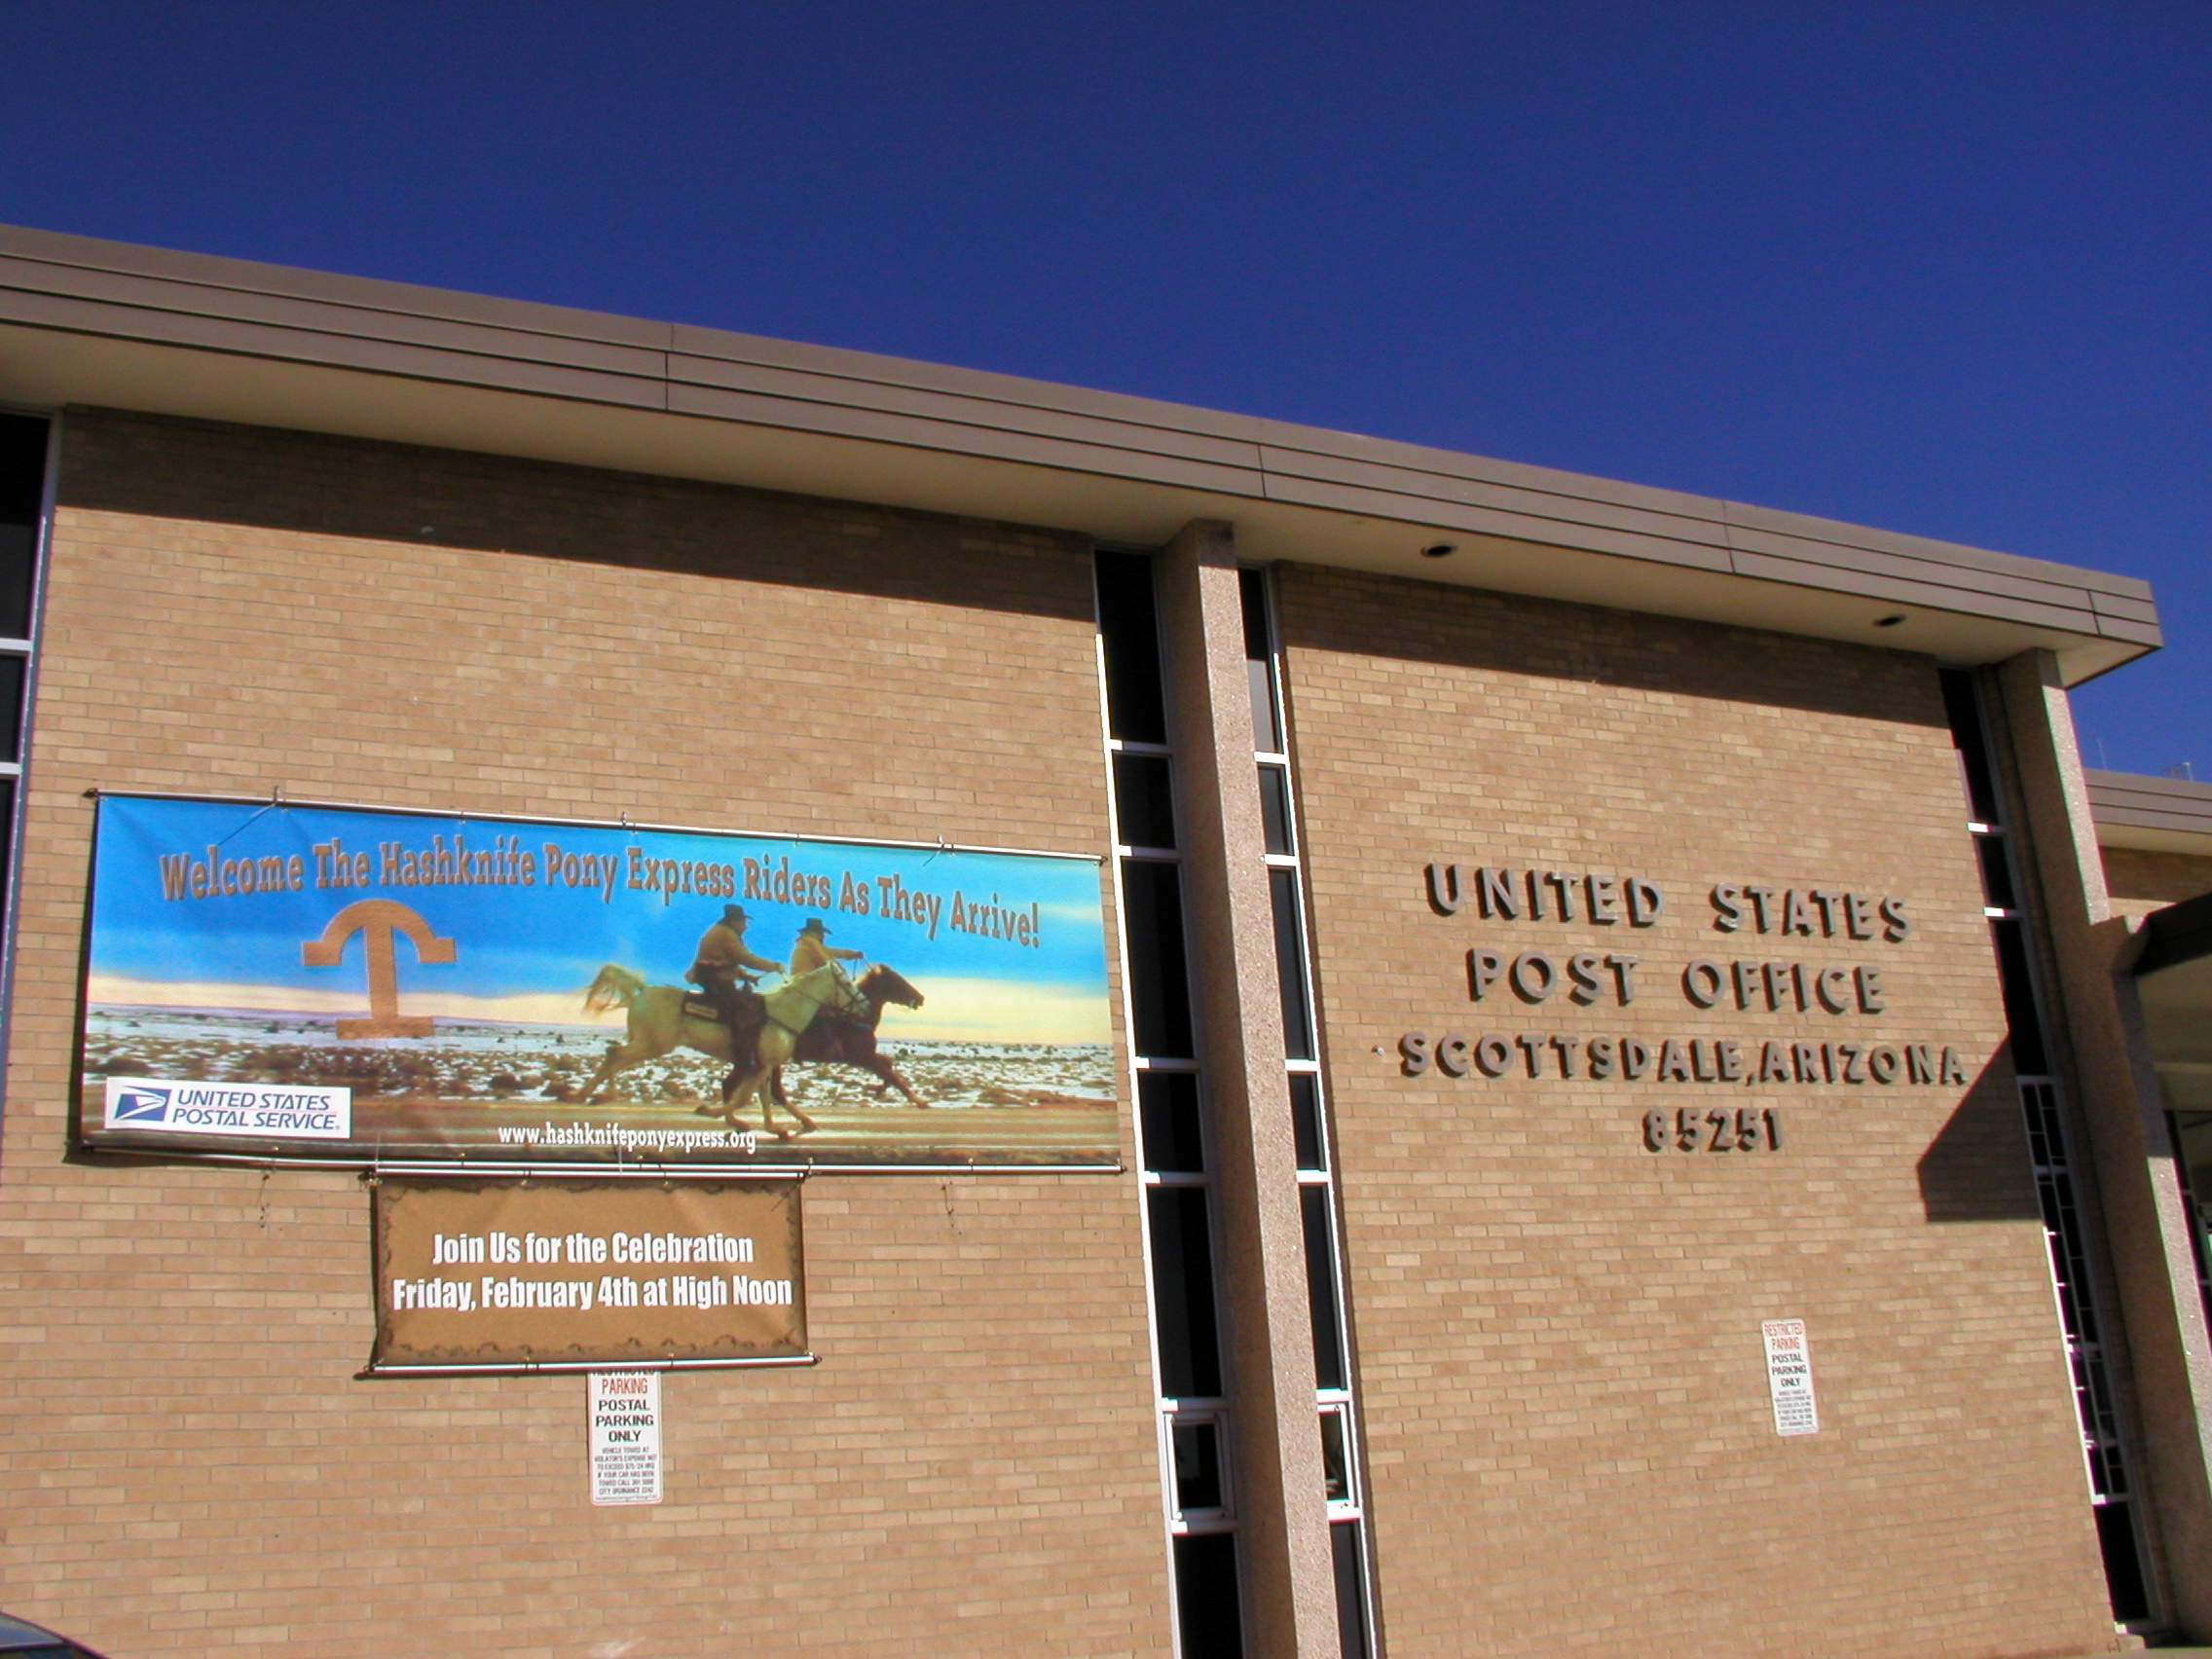
wood, home, advertising, facade, property, signage, parade, interior design, arizona, design, paradadelsol, scottsdale